Philip North

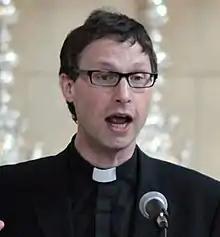
North in 2010

Philip John North (born 2 December 1966) is a bishop in the Church of England. Since April 2023, he has served as Bishop of Blackburn, the diocesan bishop of the Diocese of Blackburn. He was previously Bishop of Burnley, a suffragan bishop in the same diocese, since 2015; and team rector of the parish of Old St Pancras.